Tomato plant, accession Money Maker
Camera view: tilt-top (135 deg); turntable rotation: 330 degrees
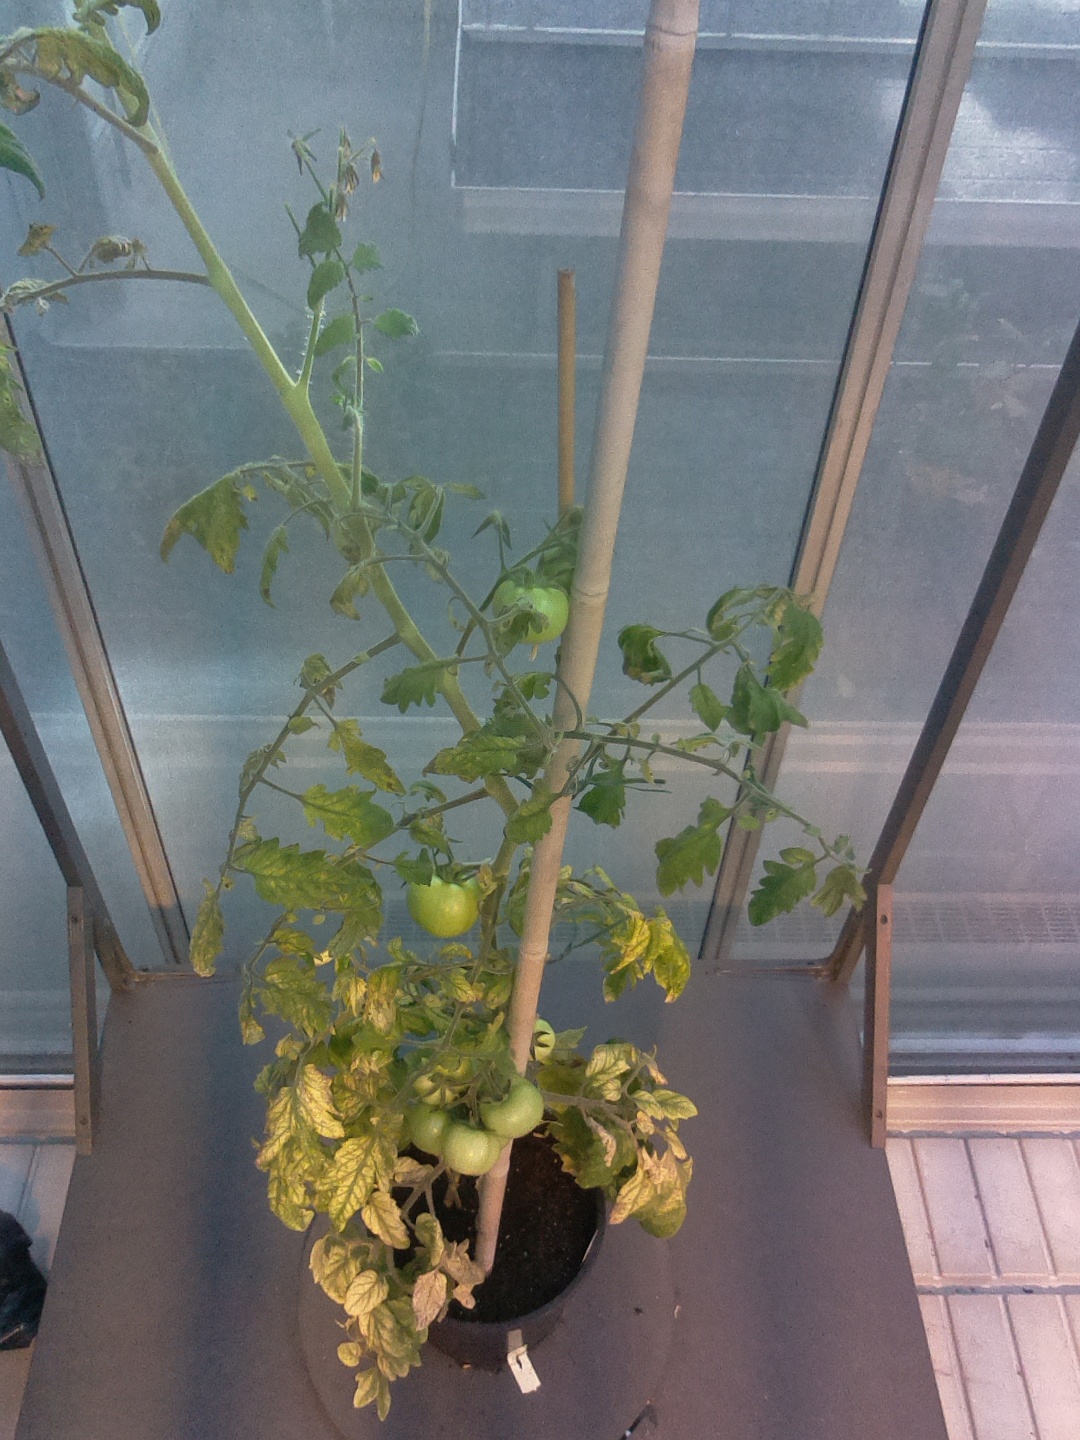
BBCH growth stage 75: 50%-60% of final fruit size